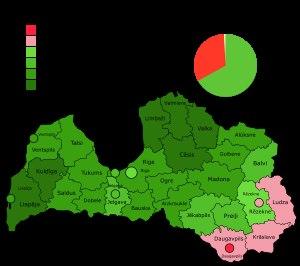
Le référendum letton de 2003 est un référendum organisé en Lettonie et ayant eu lieu le 20 septembre 2003. Celui-ci porte sur l'adhésion de la Lettonie à l'Union européenne.